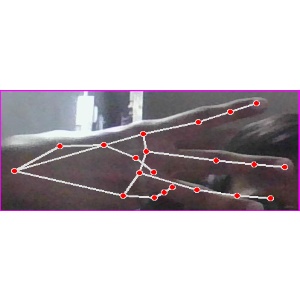
अक्षर: भ